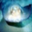
Label: ray